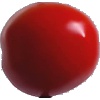
Label: Tomato 4